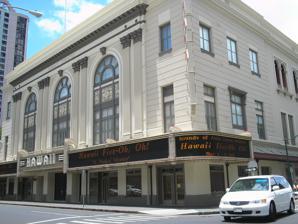
Building: Hawaii Theatre
Country: United States of America
Year built: 1922
United States historic place Hawaii Theatre U.S. National Register of Historic Places Location Honolulu, Hawaii Coordinates 21°18′38″N 157°51′40″W / 21.31056°N 157.86111°W / 21.31056; -157.86111 Built 1922 Architect Walter Emory, Marshall Webb Architectural style Neoclassical , Art Deco , Eclectic architecture NRHP reference No. 78001021 Added to NRHP 14 November 1978 The Hawaii Theatre is a theatre in downtown Honolulu, Hawaii , United States. Built in 1922, it is located at 1130 Bethel Street, between Hotel and Pauahi Streets, on the edge of Chinatown . It is listed on the State and National Register of Historic Places . History When Consolidated Amusement Company opened the Hawaii Theatre on September 6, 1922, local newspapers called it "The Pride of the Pacific" and considered it the equal in opulence to any theatre in San Francisco or beyond. When it opened, it was Consolidated Amusement's flagship theatre and the largest (1,760 seats) and most ornate in Hawaii. The company's offices were also in the building. Honolulu architects Walter Emory and Marshall Webb employed elements of Neoclassical architecture for the exterior—with Byzantine , Corinthian , and Moorish ornamentation—and a rich panoply of Beaux-Arts architecture inside—Corinthian columns, a gilded dome, marble statuary, an art gallery, plush carpets, silk hangings, and a Lionel Walden mural above the proscenium . The interior was wide and shallow, with a single balcony and two rows of loge boxes. On the main floor, two private boxes flanked the stage. The exterior originally had a simple canopy with a small reader board listing the attractions, and a vertical sign lit by electric bulbs. In 1938, a large, new marquee was installed with the largest neon display in the islands. The Hawaii Theatre presented both Vaudeville entertainment and silent films through the 1920s. It had its own full orchestra for live shows and a large Robert-Morton pipe organ used to accompany silent films. Following the introduction of sound films , it operated as a downtown movie theatre through the 1960s. Decline and Revival With the shift in entertainment and retail venues away from downtown beginning in the 1960s, theatre attendance gradually declined into the 1970s and early 1980s. Consolidated Amusement decided not to renew its lease and the Hawaii Theatre closed in 1984. Concerned about the Hawaii's potential demolition, several members of the theatre's pipe organ volunteer group formed the non-profit 501(c)(3) Hawaii Theatre Center and, joined by others, united to save and restore it, eventually undertaking major fund-raising efforts. In 1986, the organization was able to purchase the theatre and, subsequently, several adjacent buildings. An extensive renovation of the interior followed in 1994, coordinated by the architectural firm of Hardy Holzman Pfeiffer of New York City . The theatre reopened in 1996, while exterior renovations continued through 2005. The large marquee from 1938, which had deteriorated and been removed, was replicated and installed, and featured new electronic display panels. Current Operation and Accolades The Hawaii Theatre is once again a popular venue for stage shows and concerts, and continues today as a successful performing arts center.  In 2005, the League of Historic America Theatres named it the "Outstanding Historic Theatre in America"; in 2006, the National Trust for Historic Preservation gave the Hawaii Theatre its highest "Honor Award" for national preservation; and in 2006, the Hawaii Better Business Bureau presented its "Torch Award for Business Ethics" to the Hawaii Theatre Center, the first small nonprofit to receive that award. The Hawaii Theatre is the last surviving, operating historic theatre in Honolulu. Guided tours of the theatre are regularly offered. Gallery Proscenium and stage Interior, left sidewall Robert-Morton theatre organ (1922) Ceiling dome Hamlet in bas-relief in balcony Lionel Waldren mural above proscenium, "The Procession of the Drama" Merchant of Venice in bas-relief in balcony Decorative exterior windows References